History of the Jews in Philadelphia

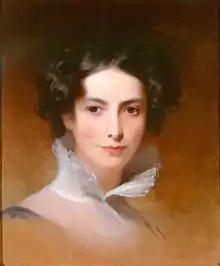
Rebecca Gratz educator and philanthropist, member of congregation Mikveh Israel

Congregation Mikveh Israel, the first Jewish congregation in Philadelphia, had its beginnings about 1745 and is believed to have worshiped in a small house in Sterling Alley. In 1761, owing to the influx of Spanish and Portuguese Jews from England, the Netherlands and the West Indies, the question of building a synagogue was raised, but nothing was then accomplished in that direction. In 1773, when Bernard Gratz was parnas and Solomon Marache treasurer, a subscription was started "in order to support our holy worship and establish it on a more solid foundation." The number of Jewish residents in Philadelphia was suddenly increased at the outbreak of the American Revolution by the influx of Jewish patriots from New York, which had been captured by the British (September 1776). The congregation removed from the house in Sterling Alley and then occupied quarters in Cherry Alley, between Third and Fourth streets.